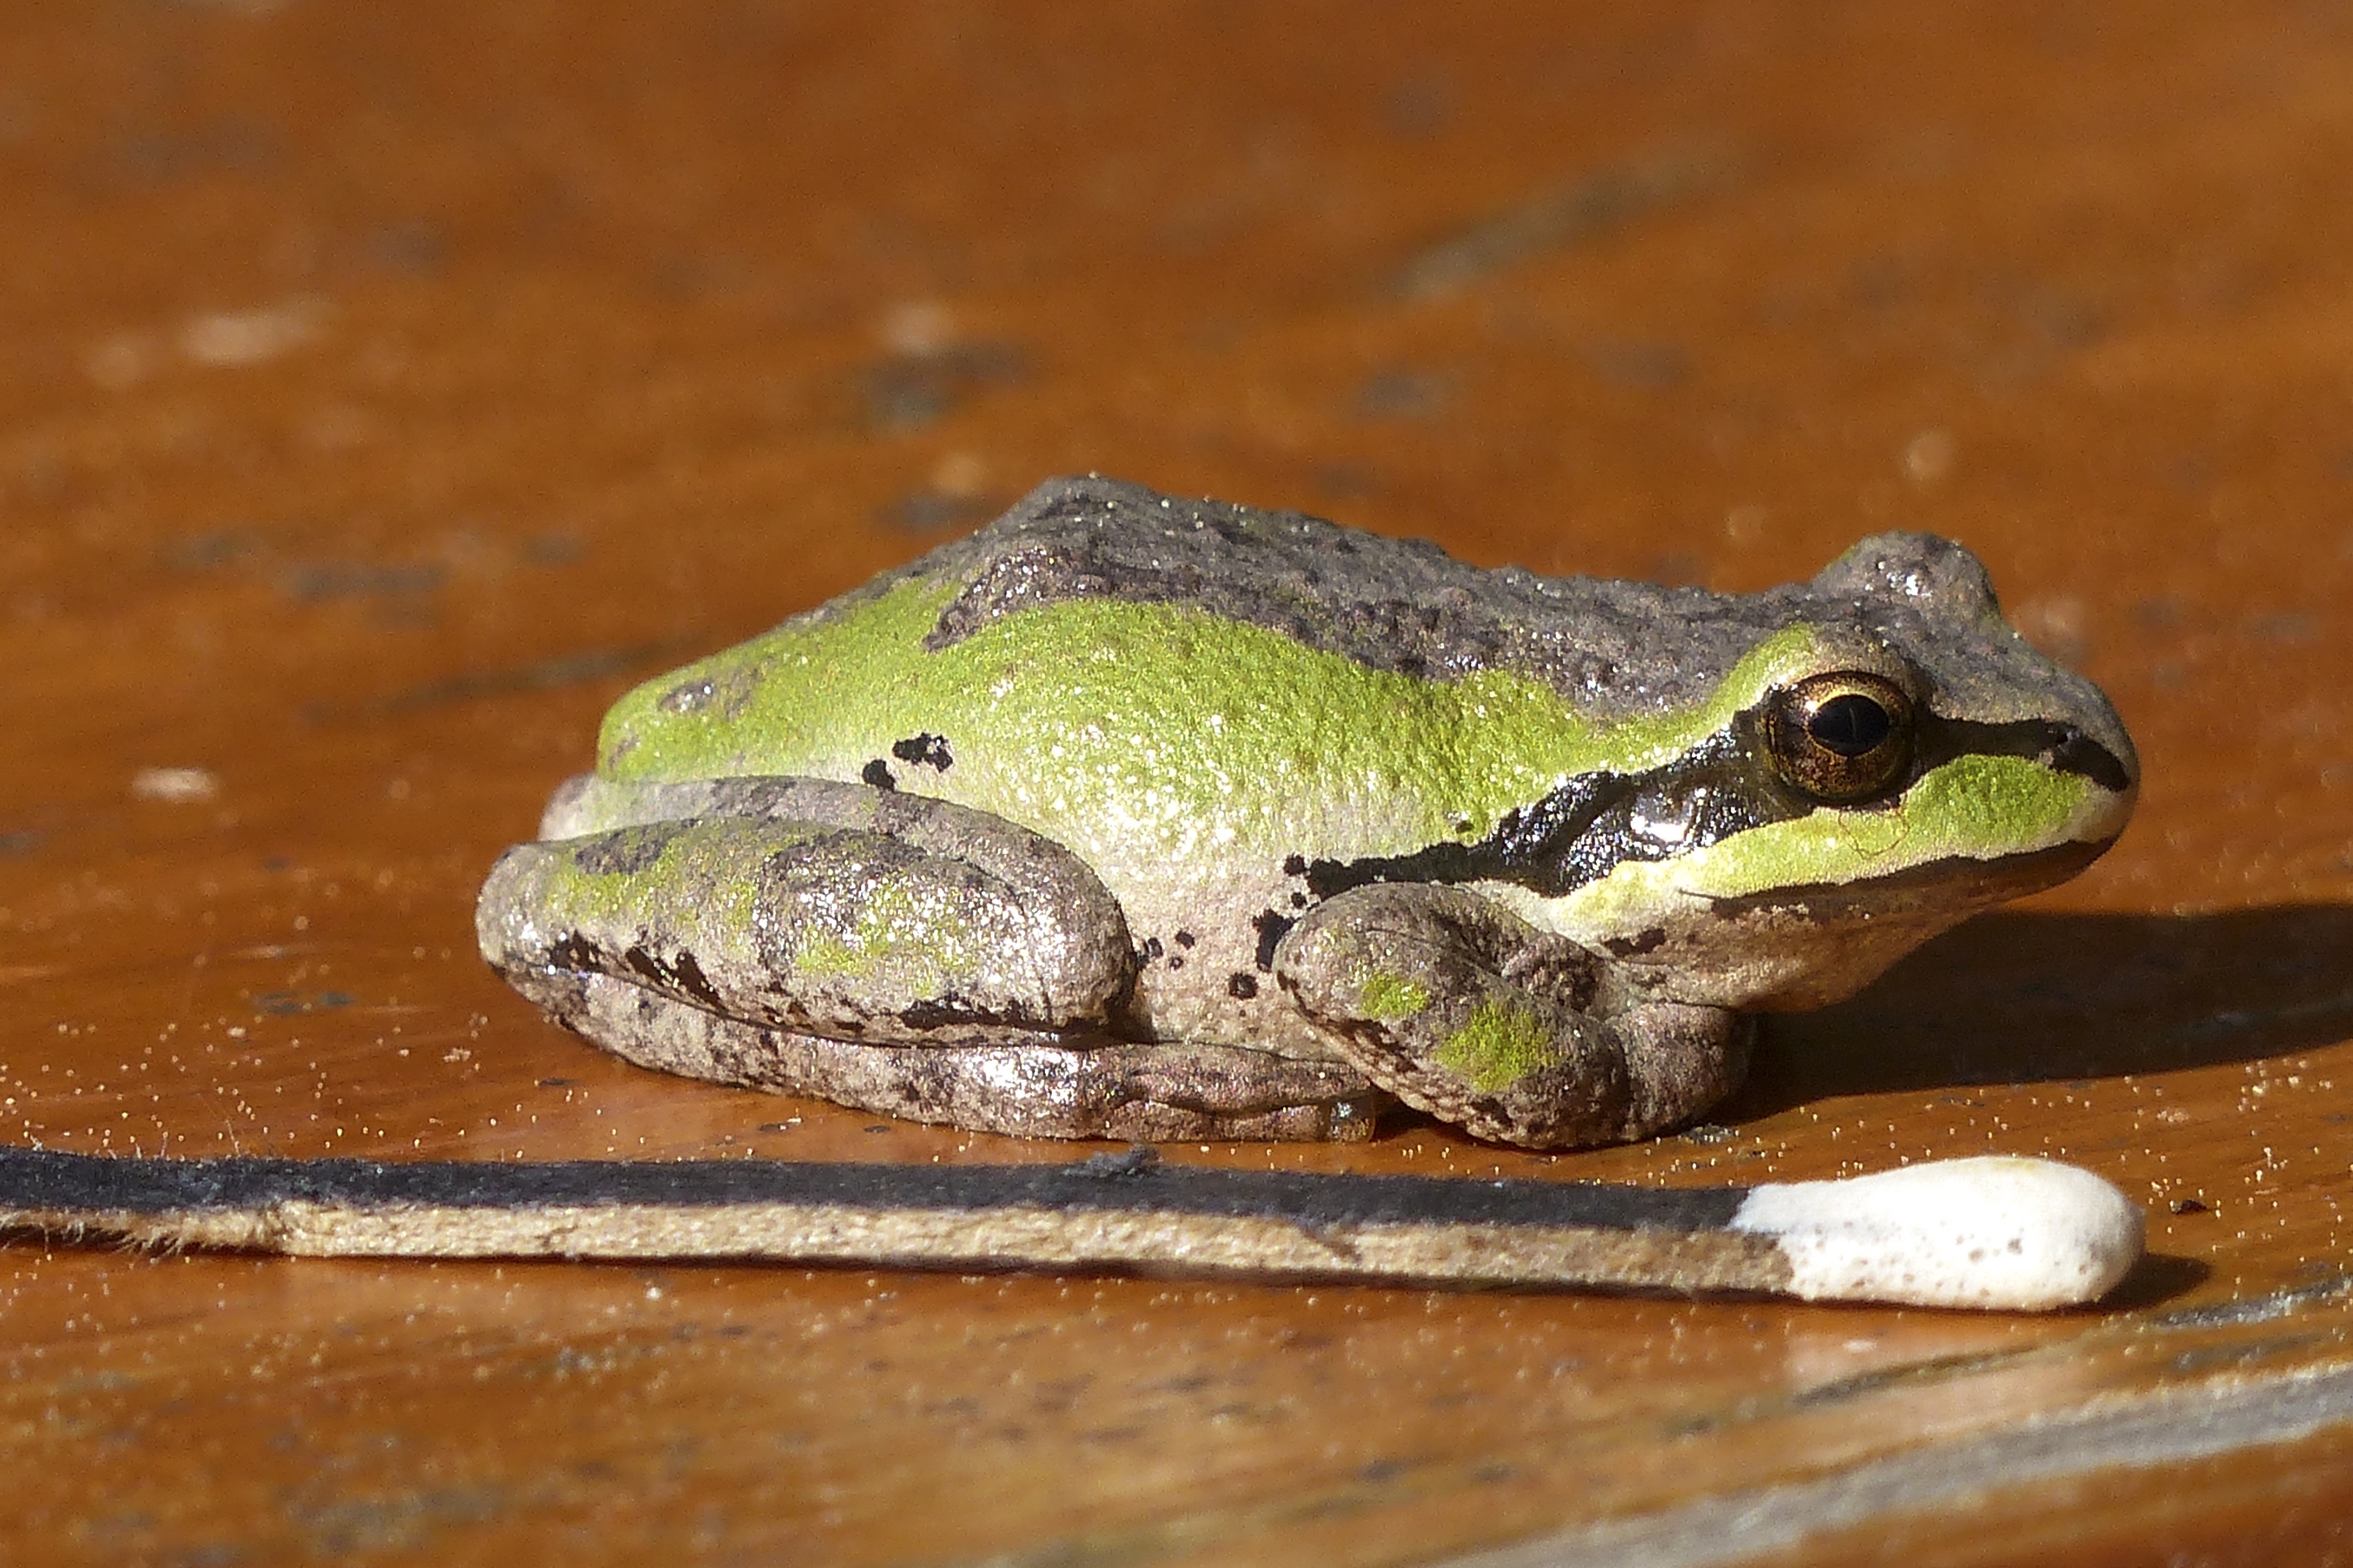
nature, animal, summer, wildlife, wild, green, macro, natural, small, frog, toad, amphibian, colorful, close, fauna, tree frog, close up, outside, vivid, tiny, vertebrate, match, vibrant, macro photography, bullfrog, ranidae, baby frog